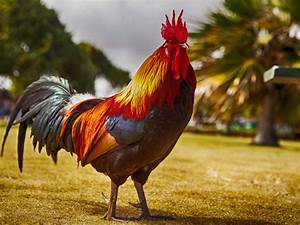
Label: gallina